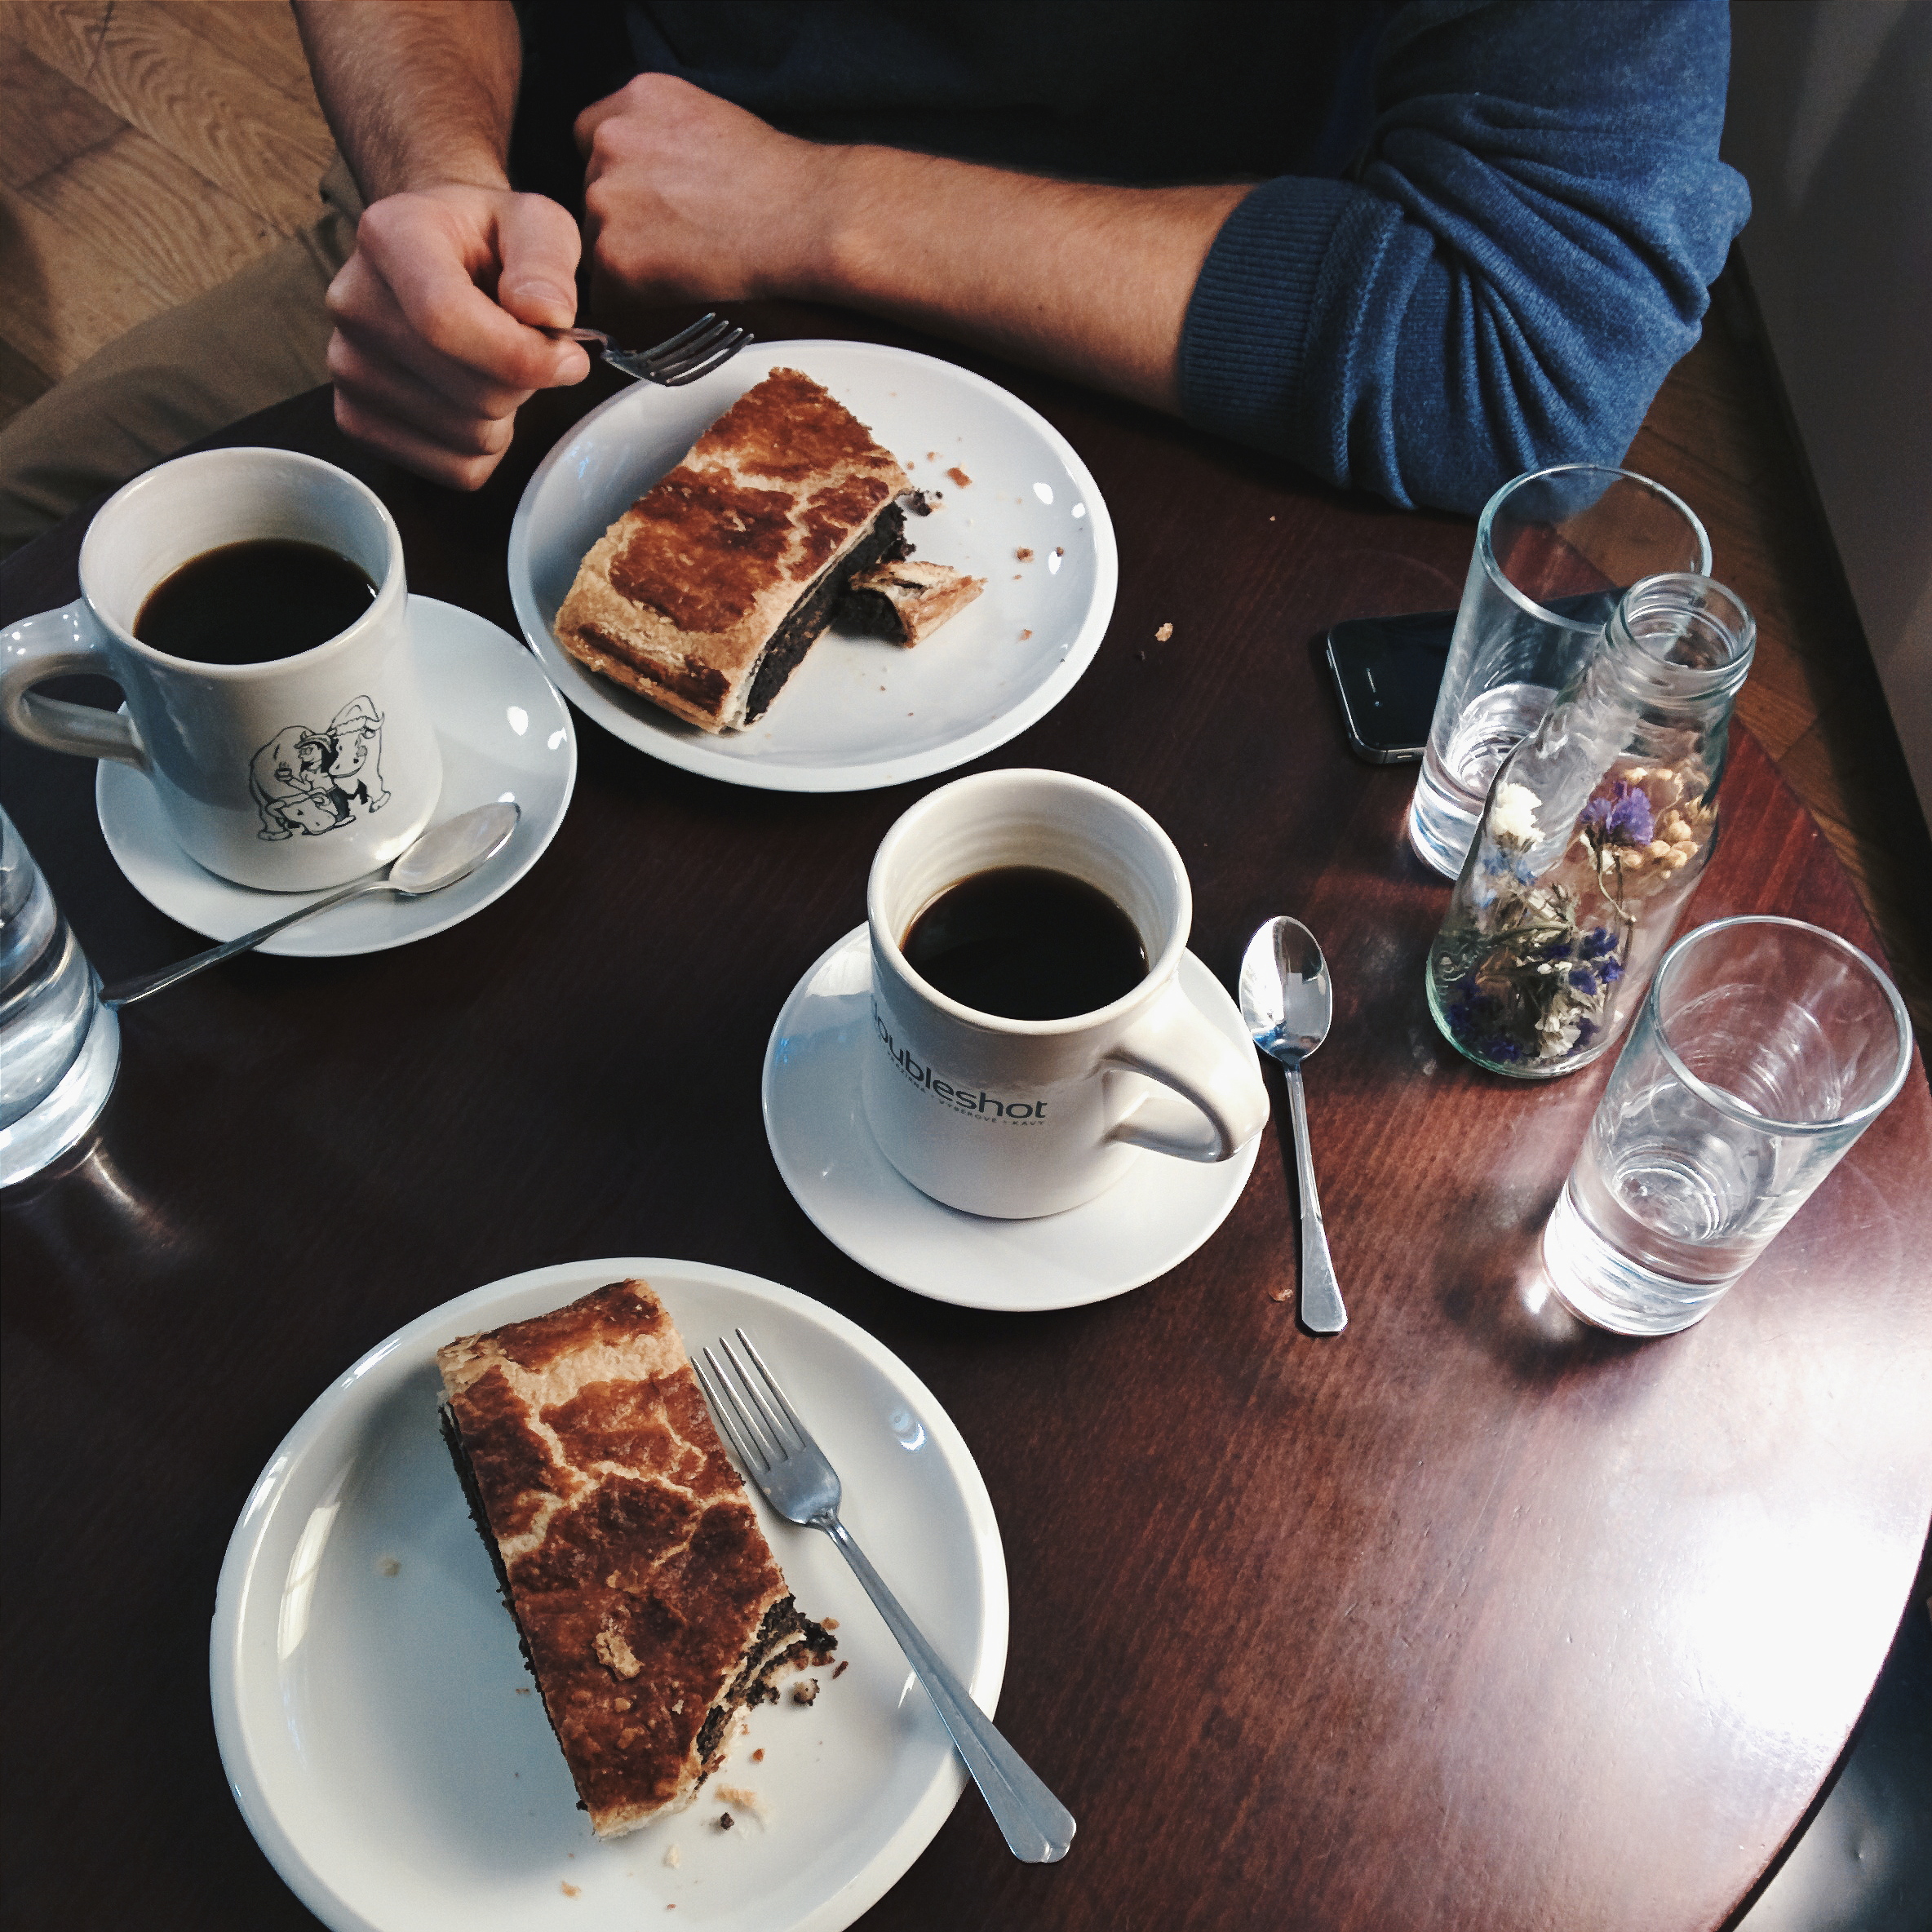
food, brunch, dish, turkish coffee, cuisine, breakfast, caff americano, coffee, ingredient, dessert, meal, coffee cup, drink, espresso, full breakfast, coffeehouse, baked goods, tea, caffeine, baking, tableware, serveware, chocolate brownie, pastry, cake